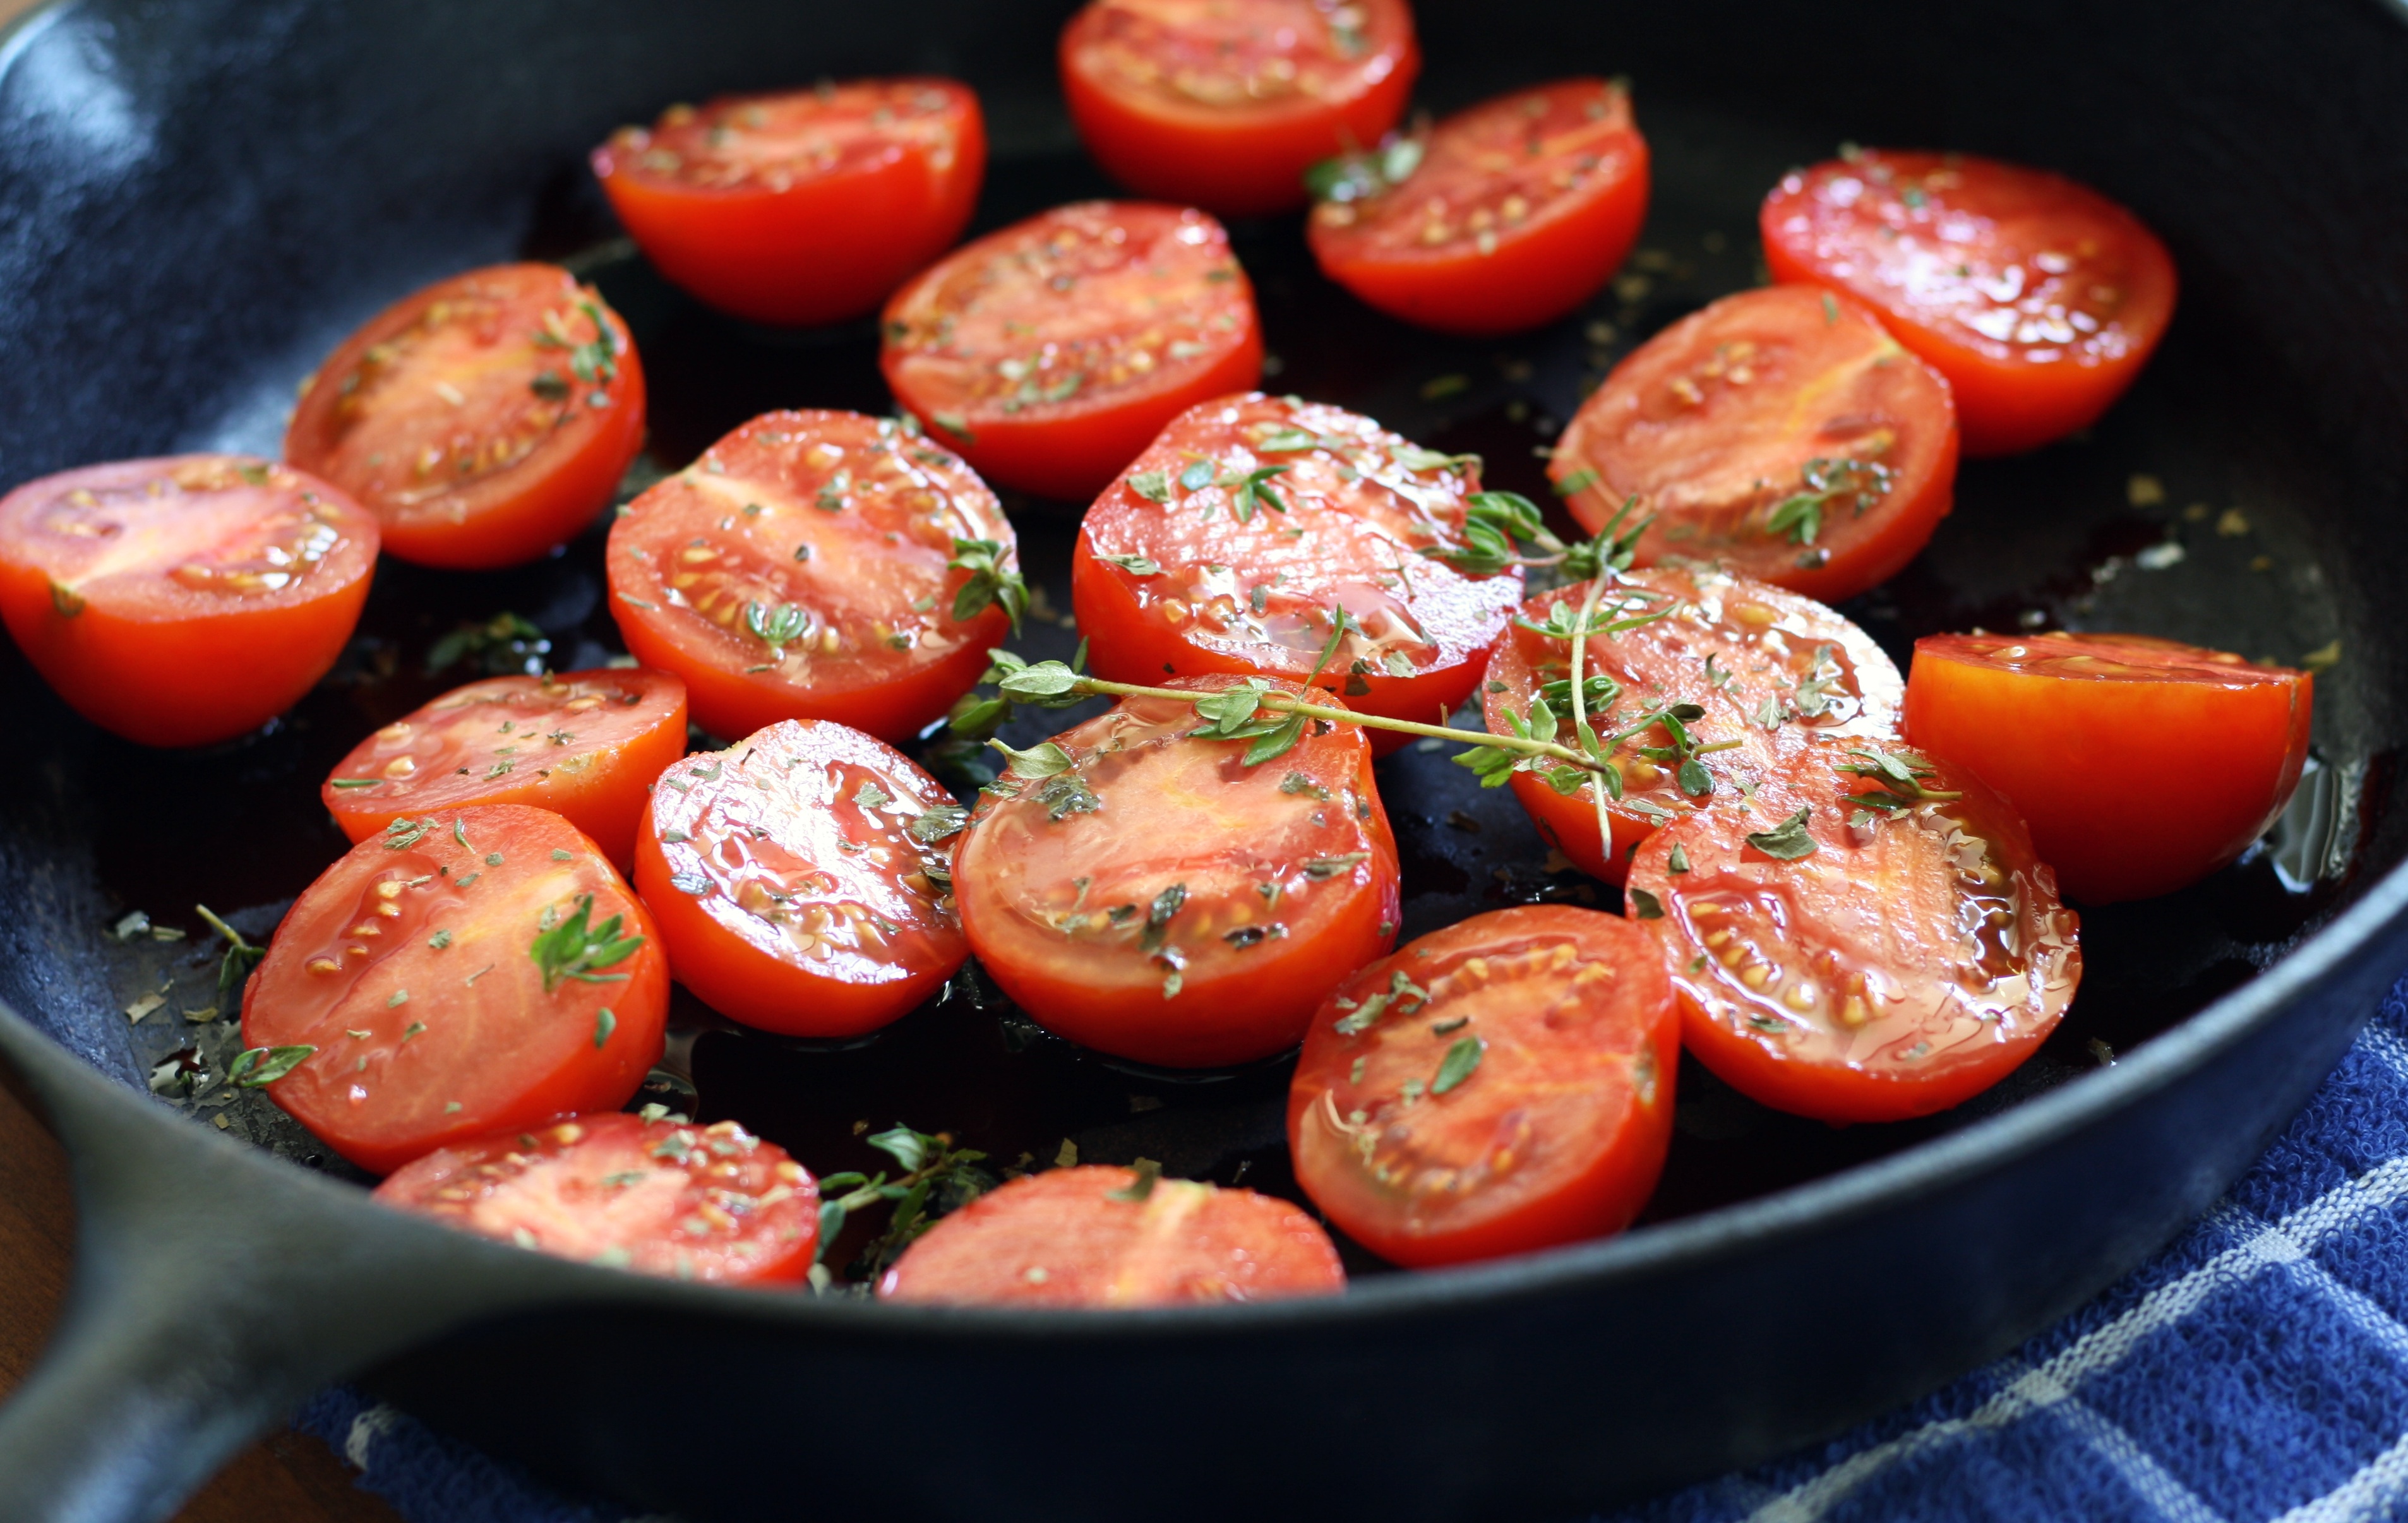
plant, fruit, summer, ripe, dish, meal, food, salad, red, cooking, ingredient, produce, vegetable, natural, fresh, gourmet, healthy, cuisine, delicious, freshness, tomato, nutrition, dining, dinner, tomatoes, raw, cast iron, herbs, italian, organic, wellness, flowering plant, skilled, land plant, potato and tomato genus